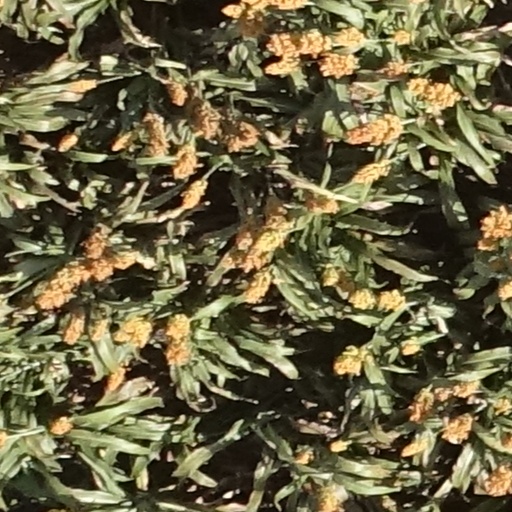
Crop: sorghum